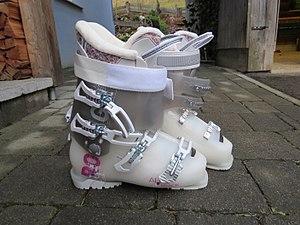
L’entreprise Rossignol, fondée en 1907 par Abel Rossignol, est une entreprise française de fabrication de matériels de sports d’hiver. Elle est la propriété du groupe suédois Altor Equity Partners depuis 2013.